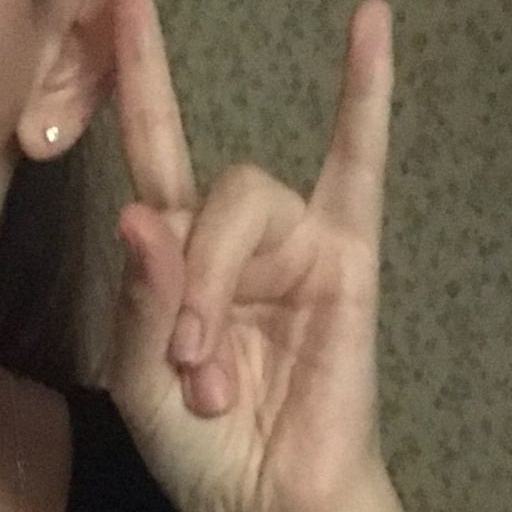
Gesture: rock